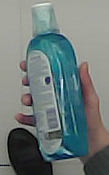
Product: sensodyne_mouthwash